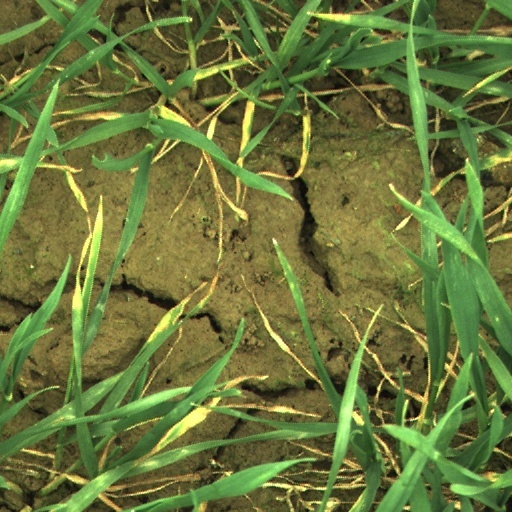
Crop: wheat